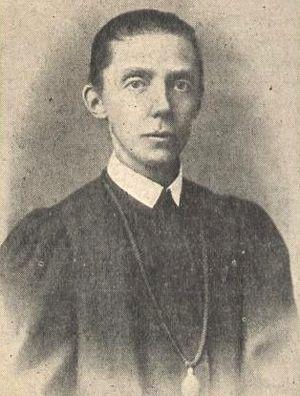
Maria-Teresa Ledóchowska est une religieuse polonaise fondatrice des sœurs missionnaires de saint Pierre Claver.
Cette liste de saints concerne les saints, bienheureux, et vénérables reconnus comme tels par l'Église catholique, ayant vécu au XXᵉ siècle. Sur cette période, l'Église a donné comme modèles évangéliques 152 saints et 2 038 bienheureux.